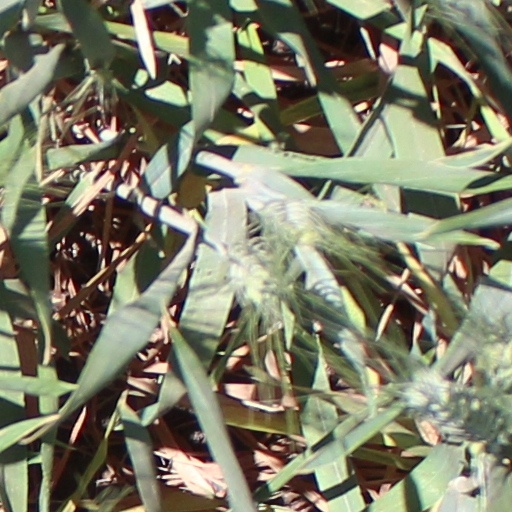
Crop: wheat